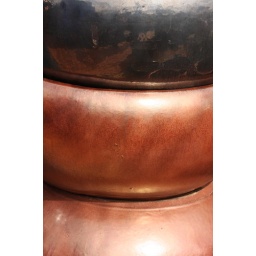
Abstract in brown and black